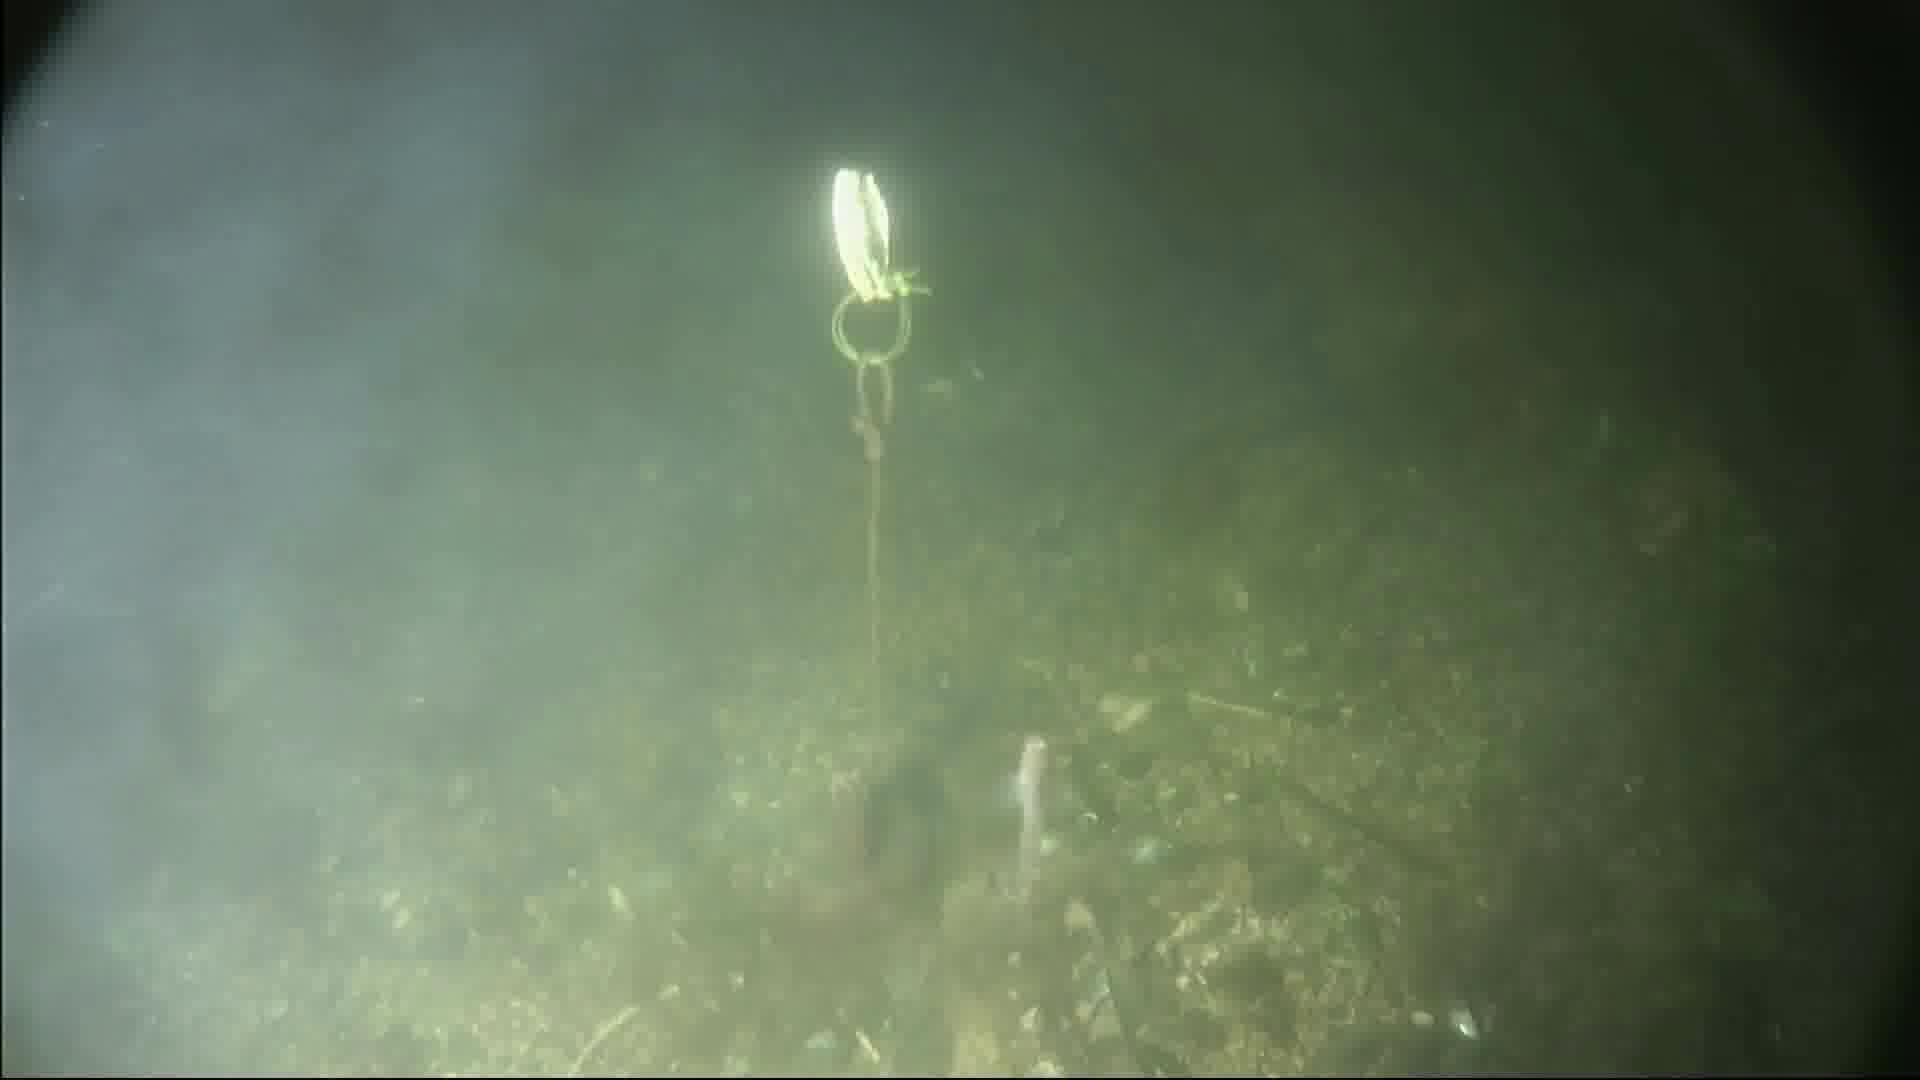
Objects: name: small_fish
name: crab